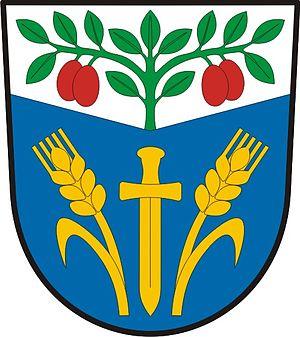
Dřínov est une commune du district de Kladno, dans la région de Bohême-Centrale, en République tchèque. Sa population s'élevait à 322 habitants en 2020.